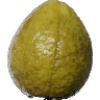
Label: Guava 1